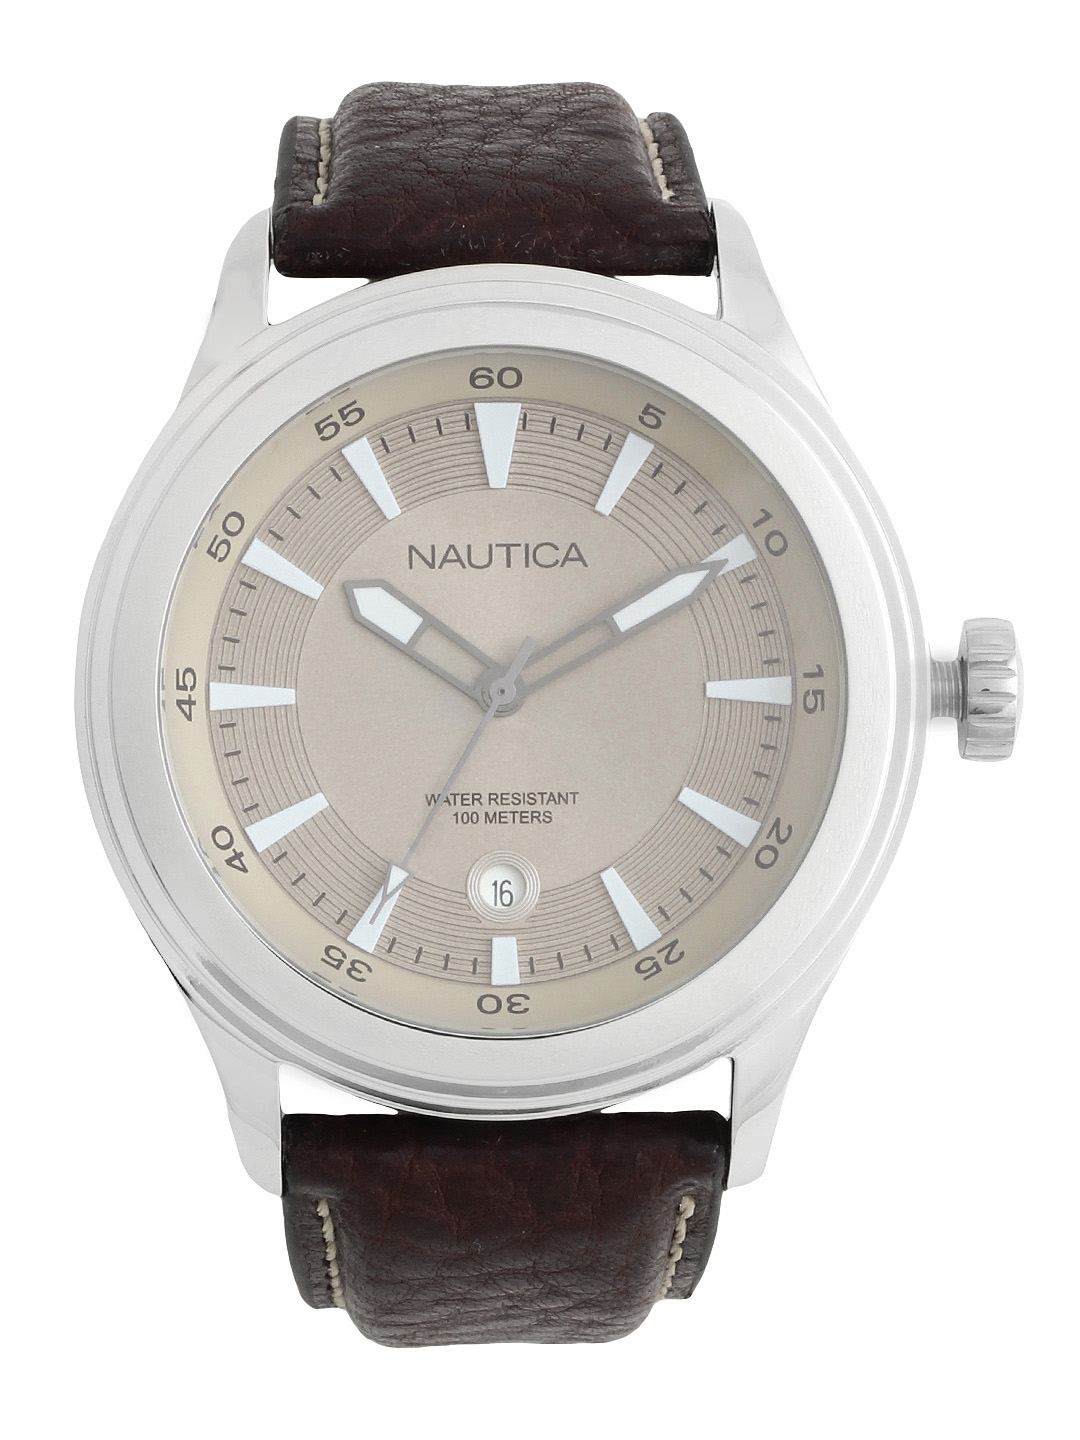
Nautica Brown Dial Watch
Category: Accessories / Watches / Watches
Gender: Men
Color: Brown
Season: Winter 2016
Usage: Casual